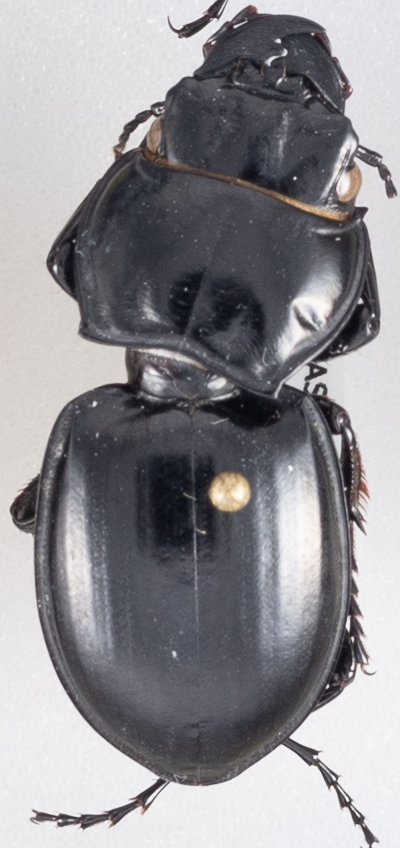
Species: Pasimachus californicus
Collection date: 2020-08-10
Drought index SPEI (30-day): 0.992
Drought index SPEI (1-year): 0.746
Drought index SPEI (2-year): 2.09